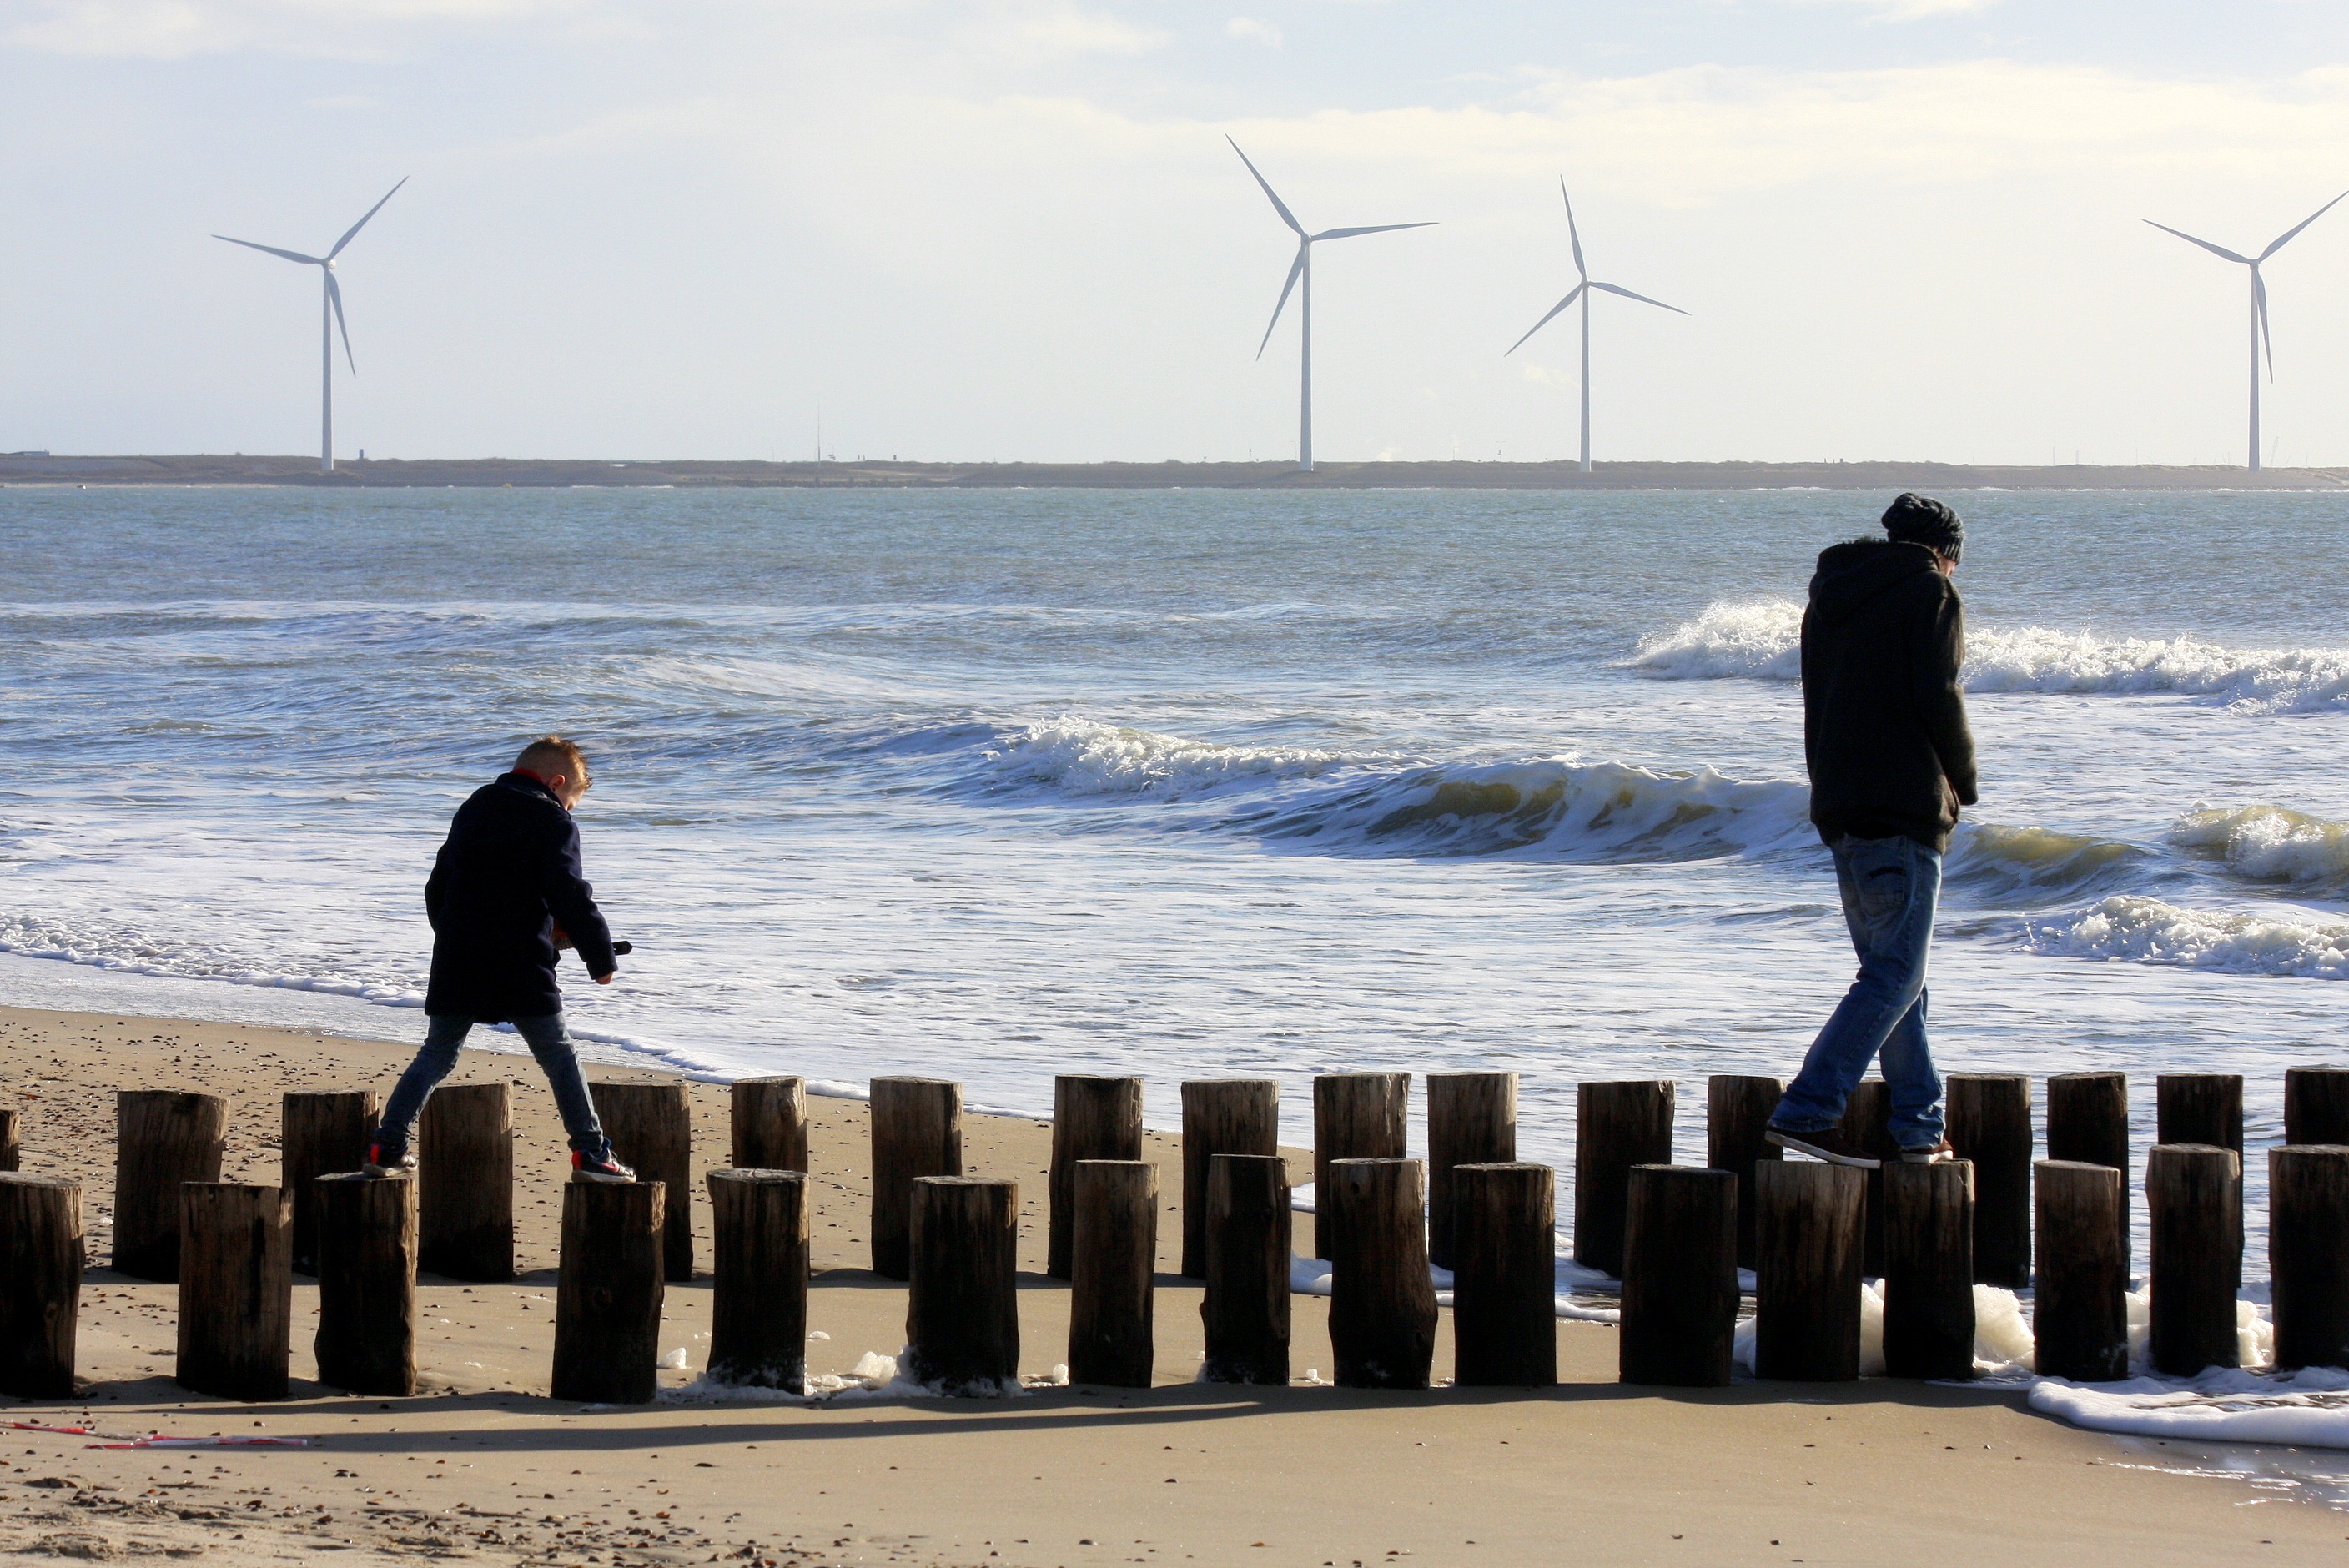
beach, sea, coast, water, sand, ocean, winter, people, wood, shore, wave, wind, pier, vacation, body of water, children, zealand, breakwater